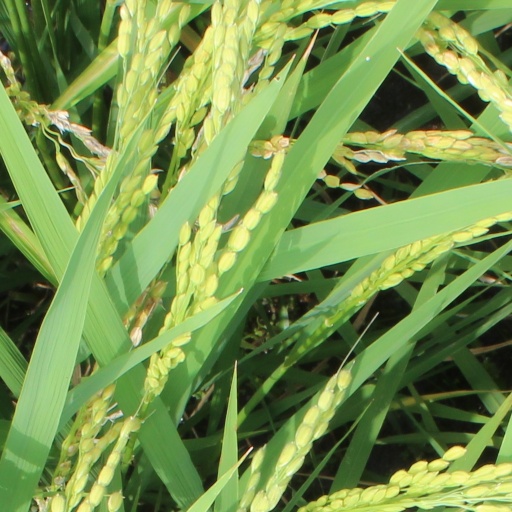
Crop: rice